Dupreeh

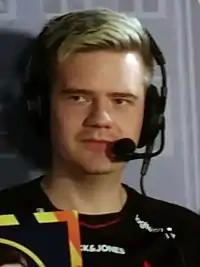
Rasmussen in 2018

Peter Rothmann Rasmussen (born 26 March 1993), better known as dupreeh, is a Danish former professional "Counter-Strike 2" player who most recently played for Team Falcons. He has played for Team Dignitas, Team SoloMid, Astralis, Team Vitality and Heroic. In 2023 with Team Vitality, he became the first and only player to win five majors in Counter-Strike: Global Offensive history, and to win 3 majors (along with three of his teammates) consecutively. Rasmussen is the only player to have participated in every CS:GO Major.